Bleach season 11

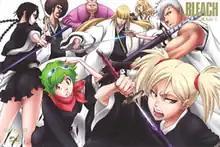
The cover of the first DVD compilation released by Aniplex of The Past Arc, featuring the Vizards

The eleventh season of the "Bleach" anime series, released on DVD as , is directed by Noriyuki Abe, and produced by TV Tokyo, Dentsu and Studio Pierrot. The seven episode season is based on Tite Kubo's "Bleach" manga series. The episodes' plot follows the flashback arc of the series' storyline which retells the Vizard's past.